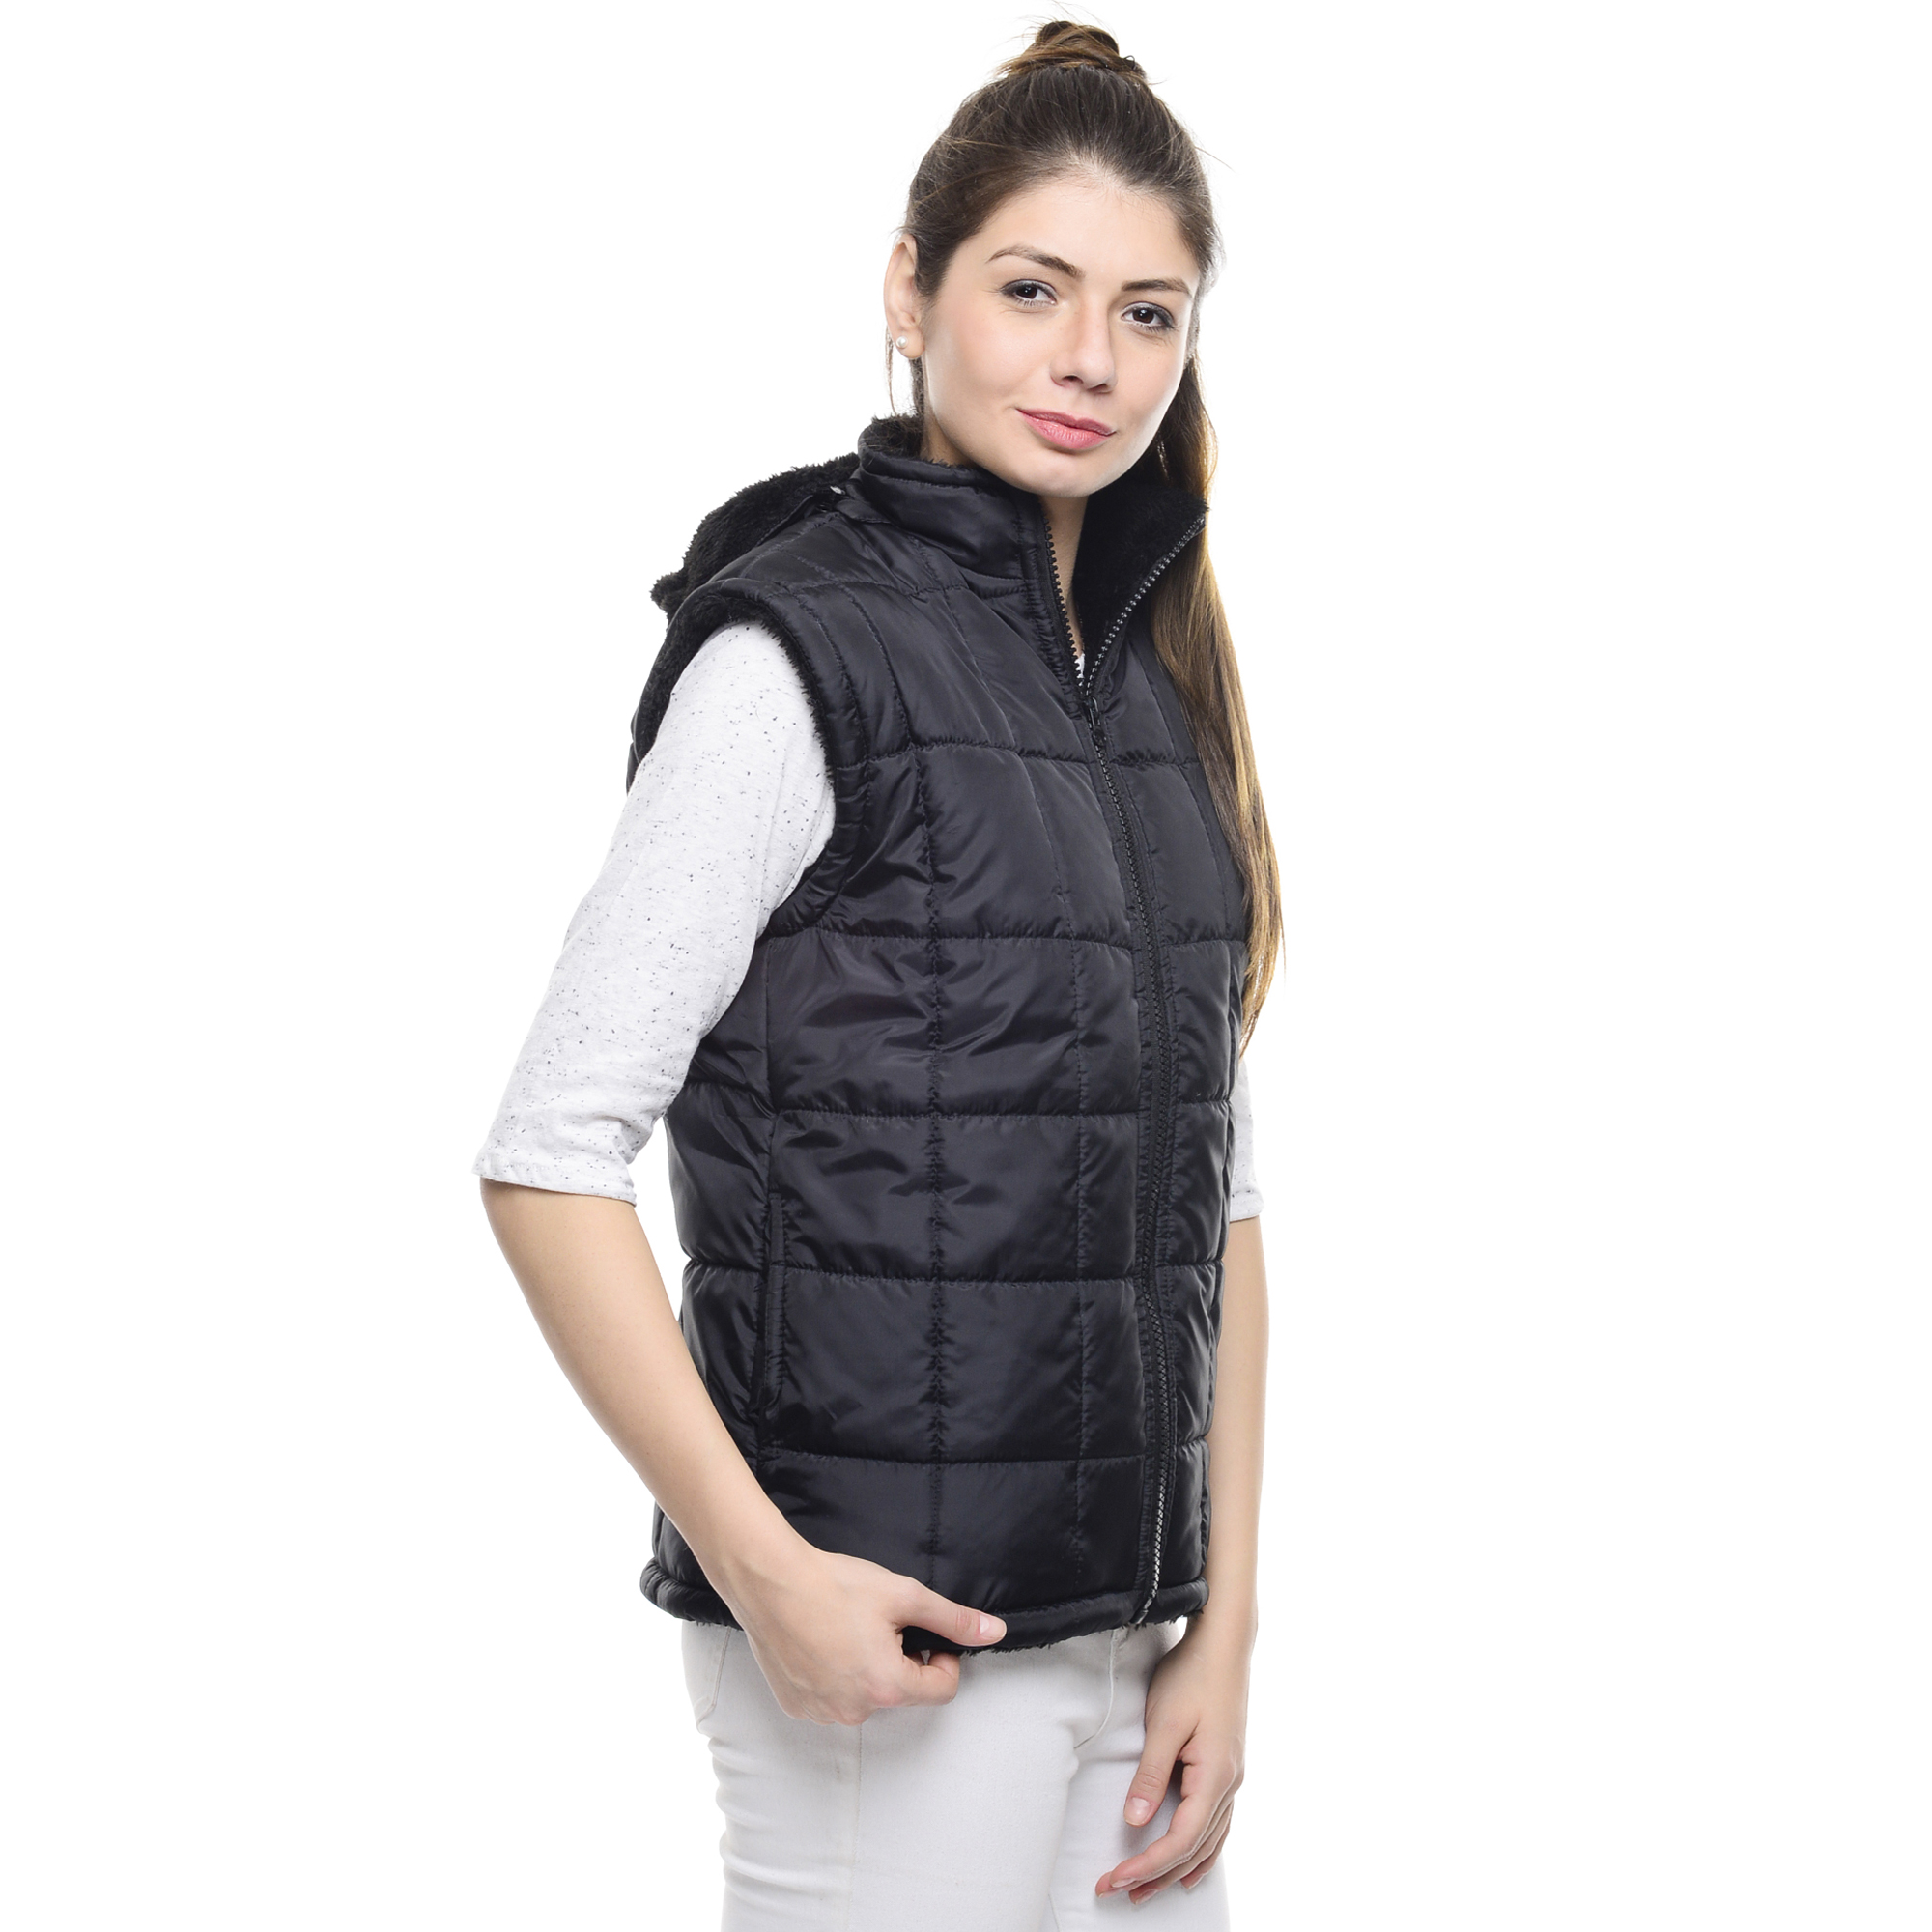
person, woman, leather, cute, looking, pattern, model, fashion, clothing, outerwear, hood, collar, textile, neck, pose, sexy, style, pretty, casual, pocket, vest, stylish, blouse, sleeve, winter jacket